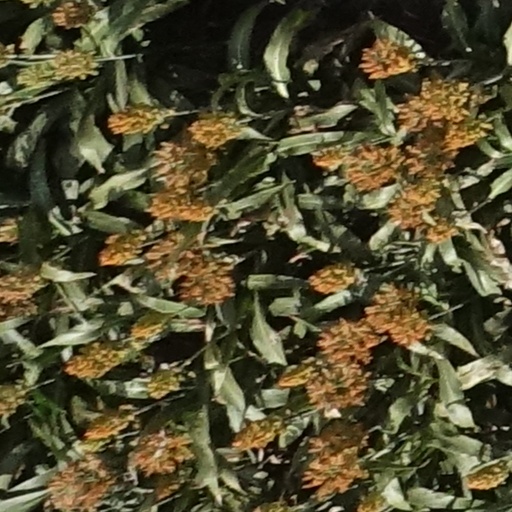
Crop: sorghum